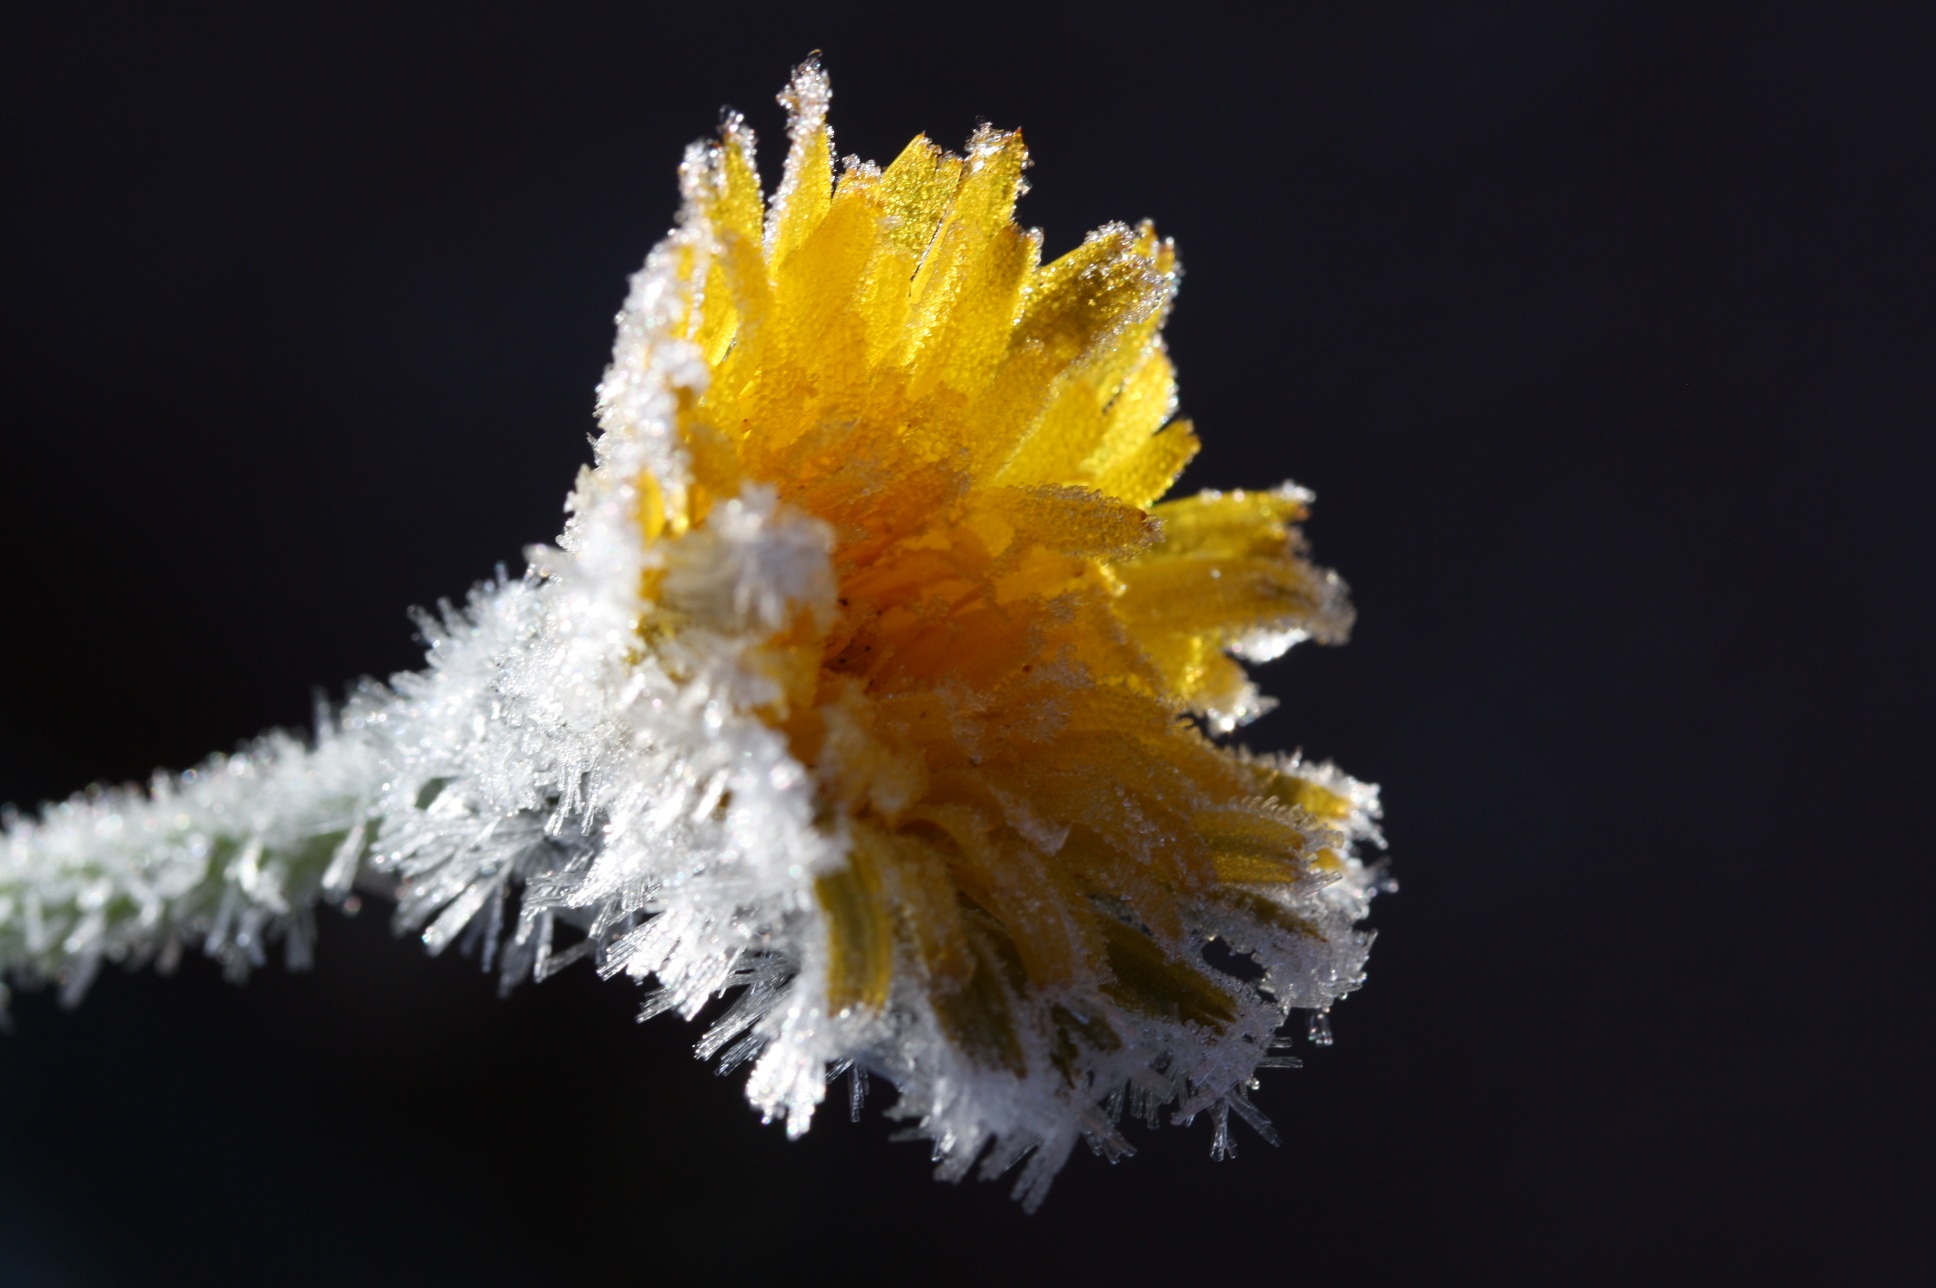
nature, blossom, cold, winter, structure, plant, photography, dandelion, leaf, flower, petal, frost, ice, pollen, frozen, yellow, flora, close up, iced, winter magic, macro photography, eiskristalle, crystals, flowering plant, daisy family, ice flowers, land plant